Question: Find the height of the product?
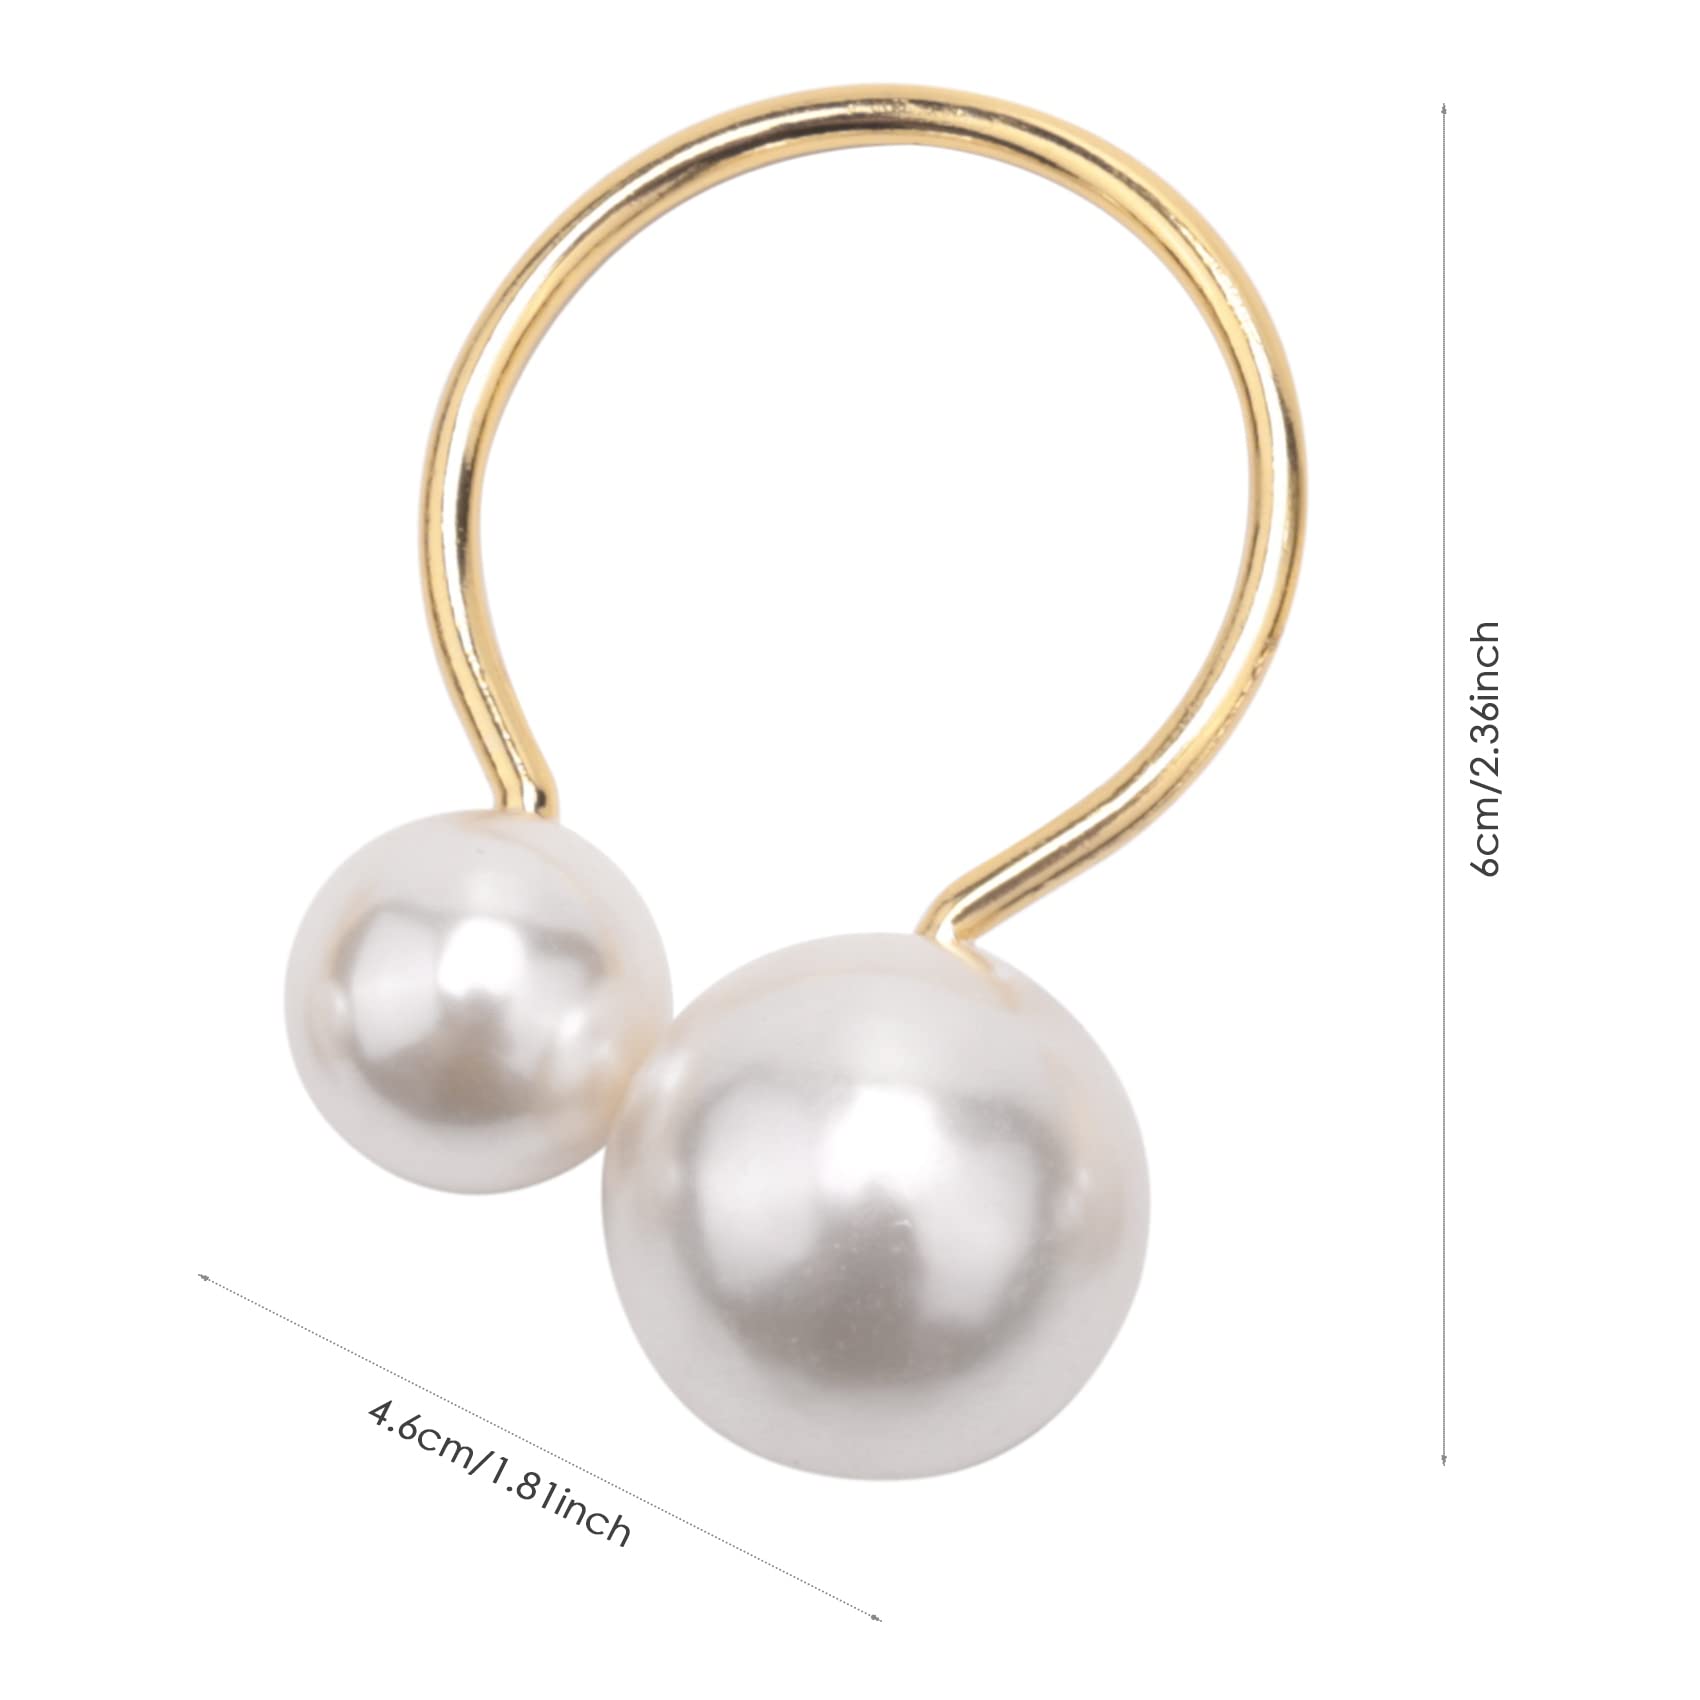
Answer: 6.0 centimetre